County of Leiningen

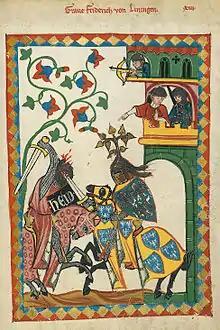
Count Frederick II (d. 1237)

The first count of Leiningen of whom anything definite is known was Emich II (d. before 1138). He—and perhaps his father, Emich I—built Leiningen Castle (now known as Old Leiningen Castle, German: "Burg Altleiningen") circa 1100–1110. Nearby, Höningen Abbey was constructed around 1120 as the family’s burial place. The first reliable mention of the family dates to 1128, when Emicho, Count of Leiningen, testified to a document from Adalbert I of Saarbrücken, Archbishop of Mainz.